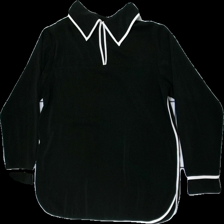
View: back
Type: Top
Category: Children
Brand: Zara
Colors: Black, White
Material: 100% poly
Cut: Loose, C-collar
Size: XL
Smell: Minor
Price range: 100-150
Recommended usage: Reuse
Description: Black top with white details from Zara, size XL. Good condition.